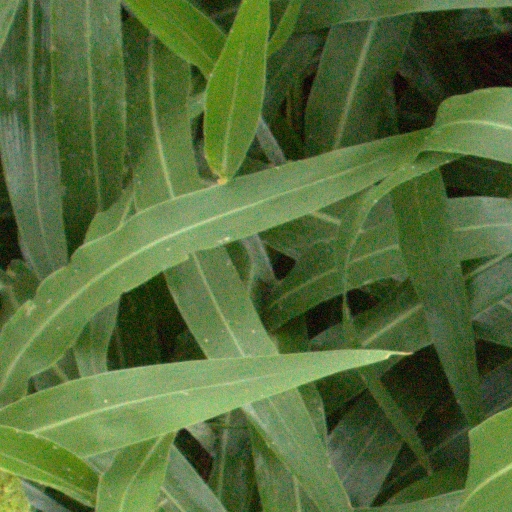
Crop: sorghum